Button

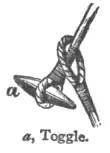
Illustration from 1908 Chambers's Twentieth Century. Toggle, n. (naut.) a short bar of wood, tapering from the middle towards each end, placed in an eye at the end of a rope, to keep the end from passing through a loop or knot.

Because buttons have been manufactured from almost every possible material, both natural and synthetic, and combinations of both, the history of the material composition of buttons reflects the timeline of materials technology.